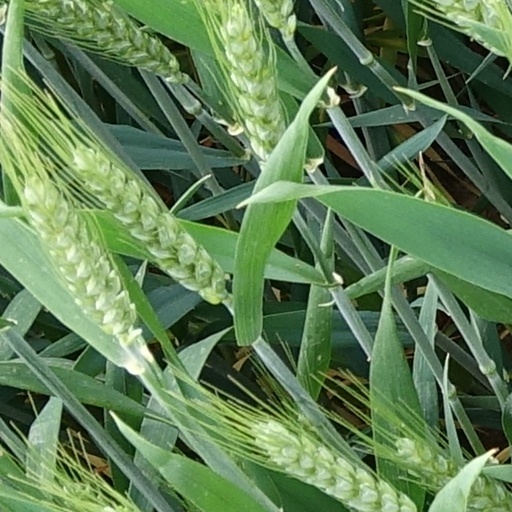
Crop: wheat